Hyundai H-1

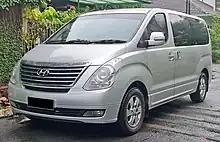
Hyundai H-1 minivan (Starex)

Hyundai H-1 is a nameplate of a van and pickup truck used by Hyundai Motor Company in European export markets for three related models: